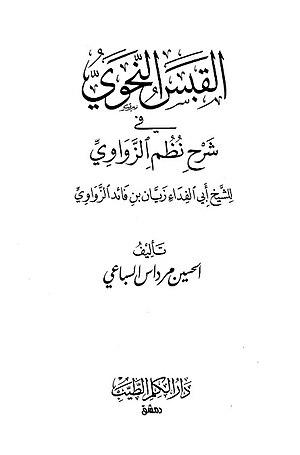
Ourdjouzate Sidi Boushaki